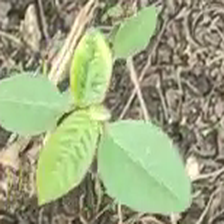
Weed species: Moti_dudhi(Euphorbia_geneculata_L)